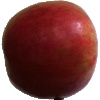
Label: Apple Crimson Snow 1